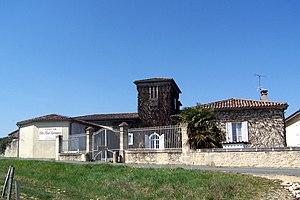
Château Clos Haut-Peyraguey à Bommes (Gironde, France)
Le Clos Haut-Peyraguey est un premier cru de Sauternes, dont l'exploitation d'une superficie de 8 ha est située au centre de l'appellation, à 40 km au sud-est de Bordeaux, au plus haut point du plateau de la commune de Bommes, face au château d'Yquem. Lors de la classification de 1855, il faisait partie du Château Peyraguey dont il fut détaché en 1879.